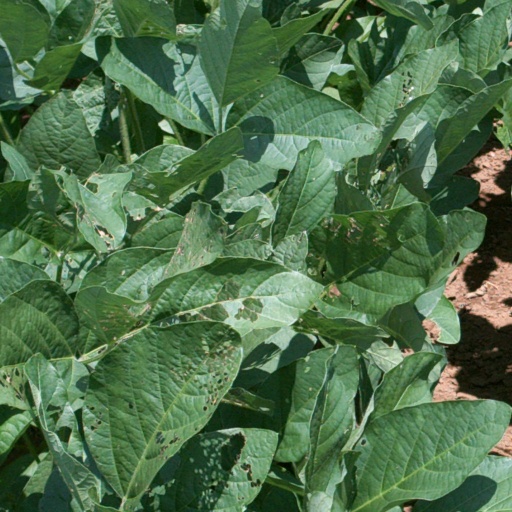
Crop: soybean